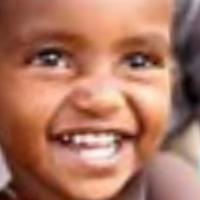
Age group: age 01-10